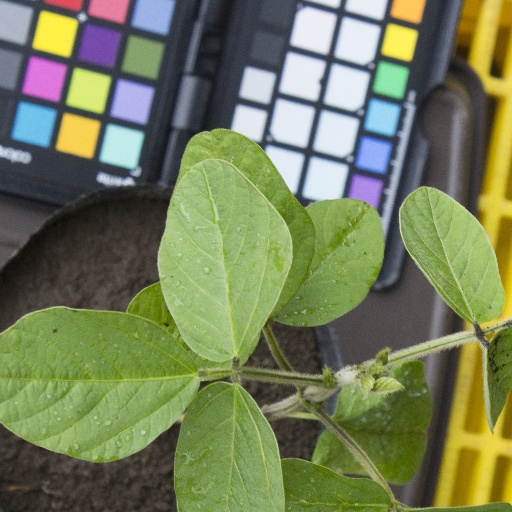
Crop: soybean